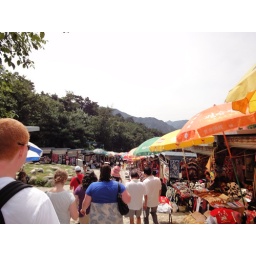
The market below the wall